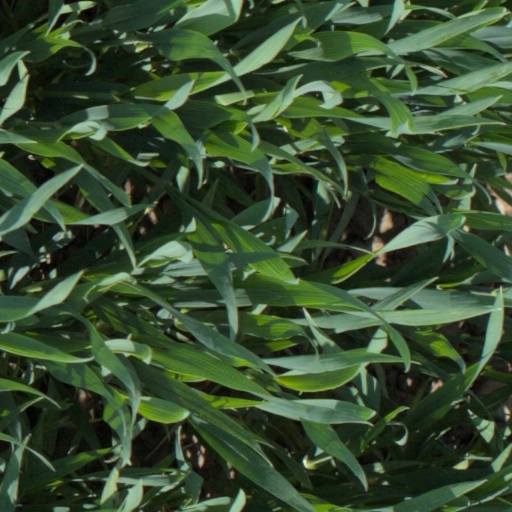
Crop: wheat